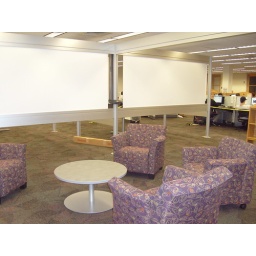
Jenny lounge chairs, 2 dry erase walls in Post and Beam structure, coffee table.